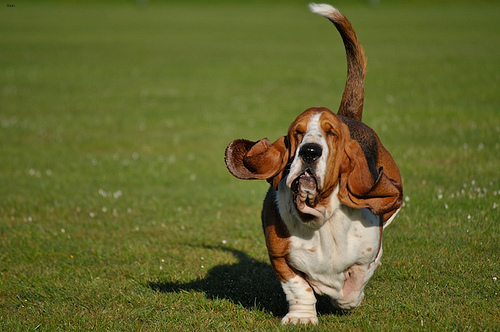
Breed: basset